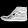
Label: Ankle boot